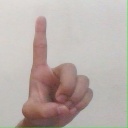
अक्षर: ड